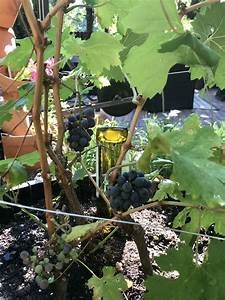
Label: grape